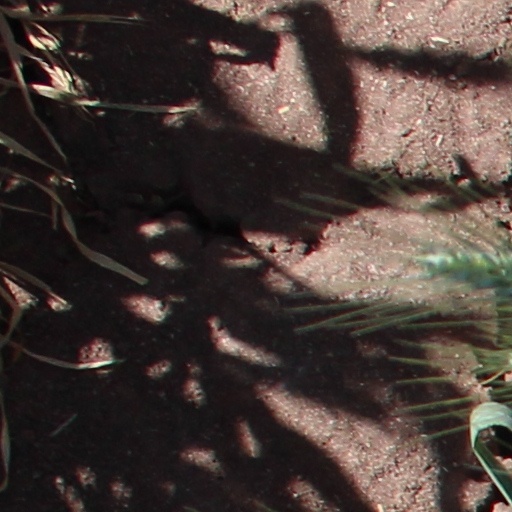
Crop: wheat